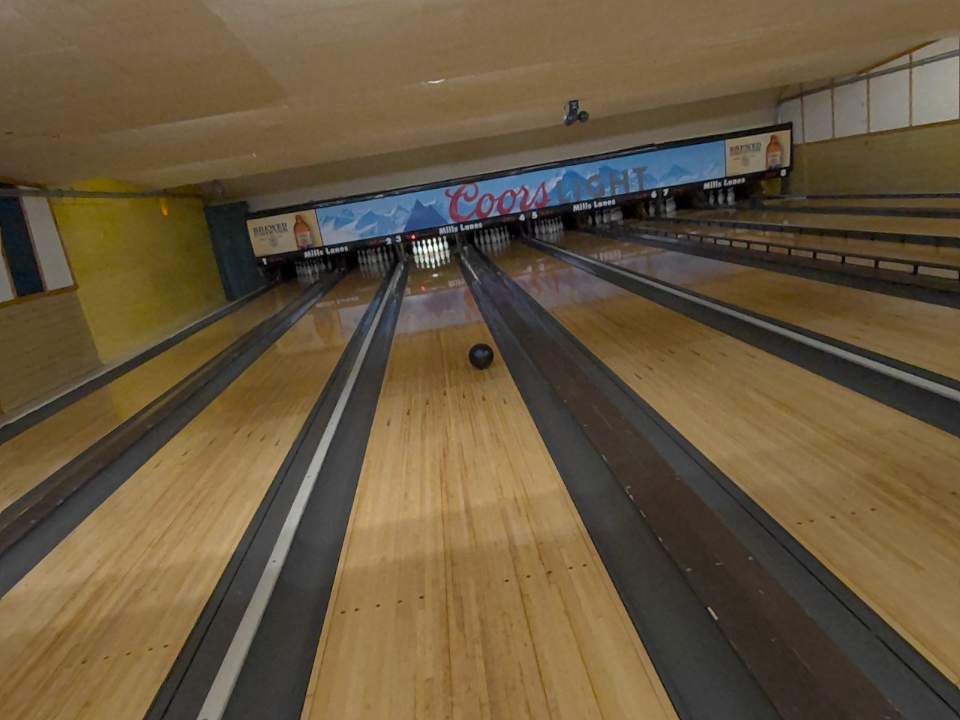
Object: bowling_ball